Fecal sludge management

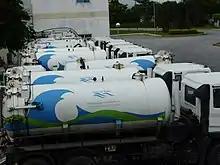
Fleet of vacuum trucks used for desludging services by Manila Water in Manila, Philippines

Fecal sludge management (FSM) requires safe and hygienic septic tank and pit latrine emptying services, along with the effective treatment of solids and liquids and the reuse of treated produce where possible. It may include a range of options including on-site and offsite treatment, and the dispersal or capture and further processing of the products of the treatment process into such as biogas, compost and energy.